Rosenwald (film)

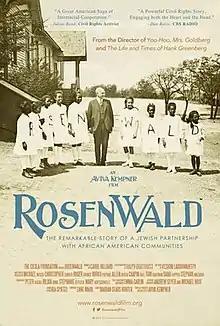
Film poster

Rosenwald: A Remarkable Story of a Jewish Partnership with African American Communities is a 2015 documentary film written and directed by Aviva Kempner about the career of American businessman and philanthropist Julius Rosenwald. It debuted on February 25, 2015 at the Washington Jewish Film Festival.